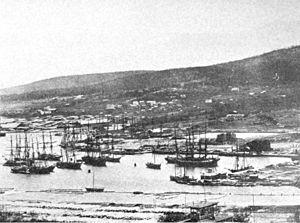
Sundsvall est une ville située dans le centre de la Suède, sur la côte de la mer Baltique, dans la province de Medelpad et le comté de Västernorrland. 49 339 personnes y vivent. Elle est le chef-lieu de la commune de Sundsvall.